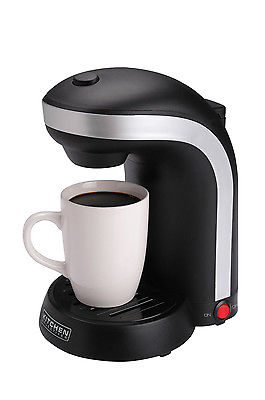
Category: coffee maker